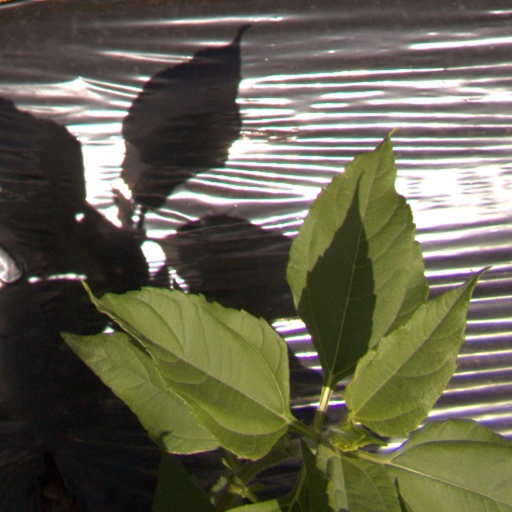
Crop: Jerusalem artichoke